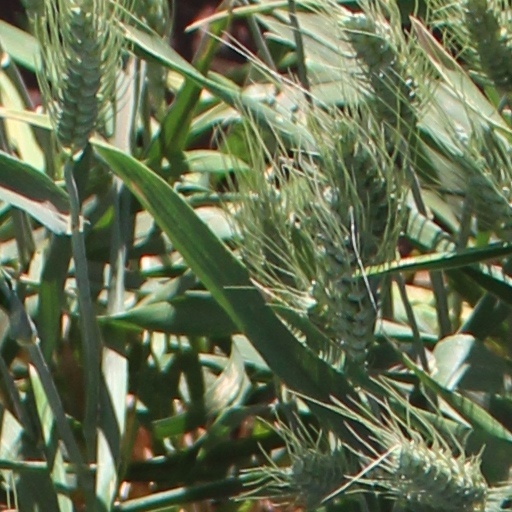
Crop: wheat